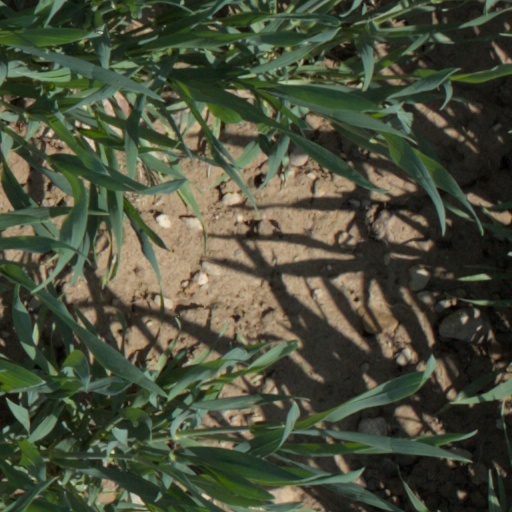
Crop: wheat